Motohiro Hata

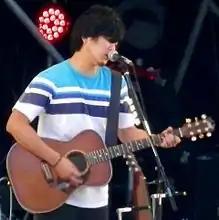

is a Japanese singer-songwriter. He debuted under the major label BMG Japan in 2006 with the single .